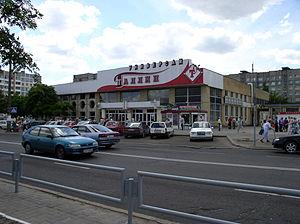
Supermarché «